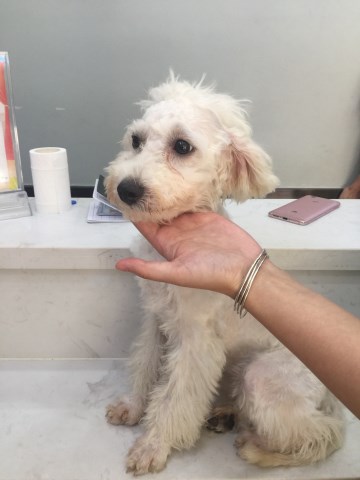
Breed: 3083-n000117-Bichon_Frise